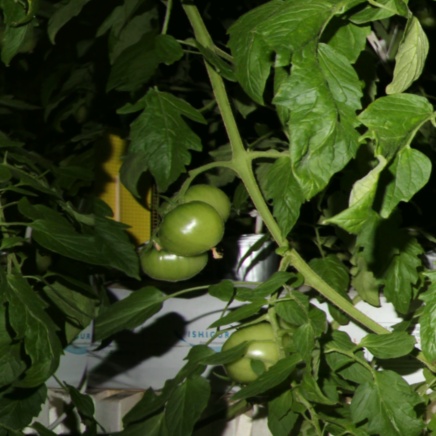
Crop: tomato